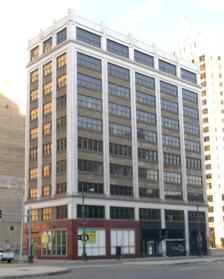
Building: Lawyers Building
Country: United States of America
Year built: 1922
United States historic place Lawyers Building U.S. National Register of Historic Places Location 137 Cadillac Square Detroit , Michigan Coordinates 42°19′54.88″N 83°2′38.19″W / 42.3319111°N 83.0439417°W / 42.3319111; -83.0439417 Built 1922 Built by Misch, Otto, Co. Architect Bonnah & Chaffee Architectural style Chicago School NRHP reference No. 82002903 Added to NRHP April 22, 1982 The Lawyers Building is an office building located at 137 Cadillac Square in downtown Detroit , Michigan . It was also known as the American Title Building . The building was listed on the National Register of Historic Places in 1982. History Lawyers Building from the northwest The Lawyers Building was built in 1922, the first building erected by John J. Barlum and his family in their rebuilding of the Cadillac Square area. The building originally catered to middle class level tenants, including many unions and benevolent organizations. It later was renamed the American Title Building, and the upper floors were closed in the 1980s. Renovation of the building began in 2017, and a new hotel opened in the building in 2019. Description The Lawyers Building was designed in the Chicago School architectural style , and is constructed of reinforced concrete and steel faced with terra cotta . It stands at 10 floors in height, featuring regular bays with grouped wood casement windows with metal spandrel panels. It was one of the few office buildings of the time that strove for modernism over ornamentation. It is currently the finest nearly unaltered Chicago-style highrise in Detroit; the only change made to the building is the modern marble ground-level storefront. The building is located east of the larger New Cadillac Square Apartments and Cadillac Tower (both also built by Barlum), and west of Wayne County Building , at the corner of Cadillac Square, and Randolph Avenue. It was added to the National Register of Historic Places in 1982. See also Other buildings designed by Bonnah & Chaffee: Cadillac Tower Merchants Building References